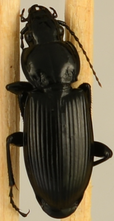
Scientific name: Pterostichus melanarius
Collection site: UNDERC Site (UNDE), plot UNDE_006